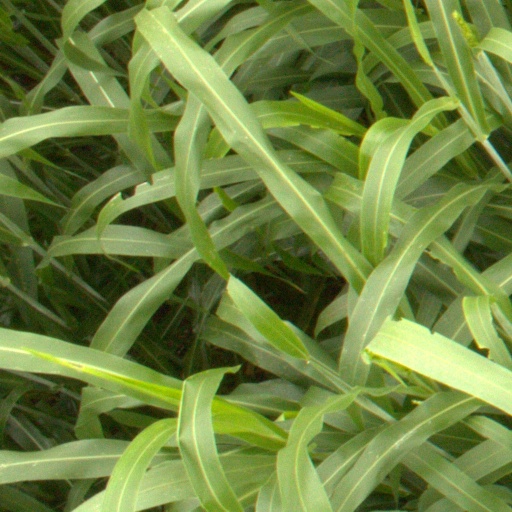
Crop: sorghum